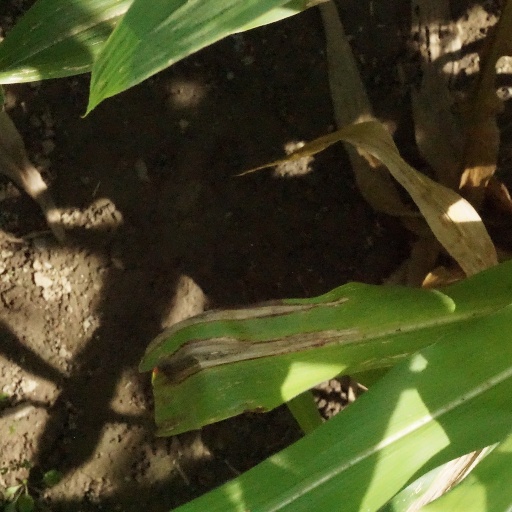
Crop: maize; corn